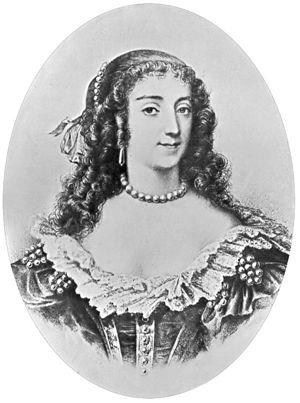
Maria di Rohan, Melodramma tragico in tre atti, est un opéra tragique en trois actes de Gaetano Donizetti qui fut représenté pour la première fois le 5 juin 1843 au Theater am Kärntnertor à Vienne.